Kayavarohan

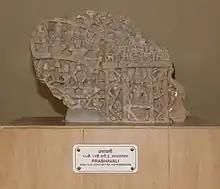
Prabhavali, dated 10-12th century, found from Kayavarohan. Now in Archaeological Museum of Kayavarohan.

Numerous Hindu icons, number of copper coins and a stone quern have been found from Kayavarohan. A grand head of Tapasvi, the image of Kartikeya and an idol of Uma Maheshwara are some of the rare and unmatched archaeological specimen discovered from Kayavarohan. Kayavarohan is a place of great archaeological importance and the A.S.I. Archaeological Survey of India has listed Karvan as a heritage site and has set up a special museum for the remains found around this site. Karvan is one of the major sites of Indian Heritage.